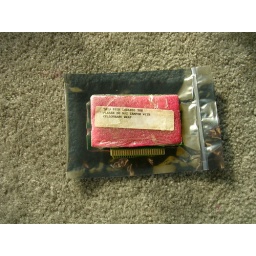
I've never seen a prototype video game wrapped in plastic like this before.